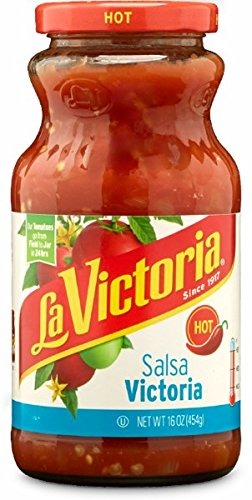
Item Name: La Victoria Salsa, Vitoria, Hot, 16-Ounce (Pack of 6)
Value: 96.0
Unit: Ounce

Price: 2.76